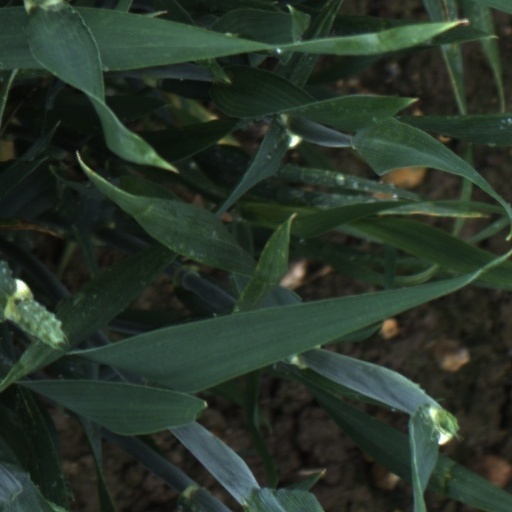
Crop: wheat